Jeremy Browne

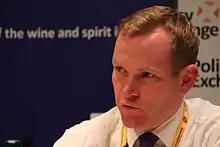
Browne speaking in 2013

Following the 2010 general election as part of the new coalition government Browne was appointed Minister of State with the responsibility for South East Asia & Far East, Caribbean, Central & South America, Australasia & Pacific, human rights, consular, migration, drugs and international crime, public diplomacy and the Olympics at the Foreign Office. In the government reshuffle of September 2012 he was appointed Minister of State for crime prevention and drug policy in the Home Office. In the reshuffle of October 2013 he was returned to the back benches.